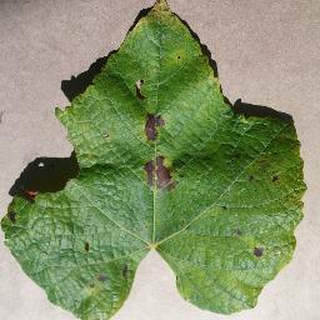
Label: grape_leaf_blight